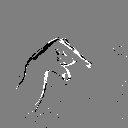
ASL letter: q